Hitzacker Archaeological Centre

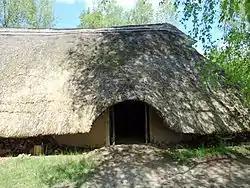
Hitzacker

The Hitzacker Archaeological Centre is an archaeological open-air museum in Hitzacker in the German state of Lower Saxony. The core theme of the museum is the presentation of Bronze Age settlements.